List of power stations in Iran

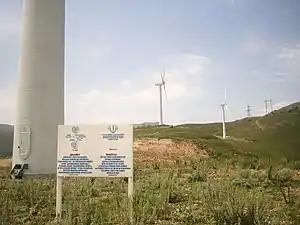
Pushkin Pass, Armenia

One of Iran's most important international projects will see the construction of a $200-million hydroelectric dam in Nicaragua starting 2011. Iran is currently engaged in dam construction in Tajikistan, Armenia and Azerbaijan, and consultations are underway with a number of other countries. Kenya, Sri Lanka, Bolivia and Mali are the potential target markets being considered for exporting the country's technical and engineering services. In 2010, Iran won a contract to build a dam in Afghanistan and the third contract to build a power plant station in Syria.